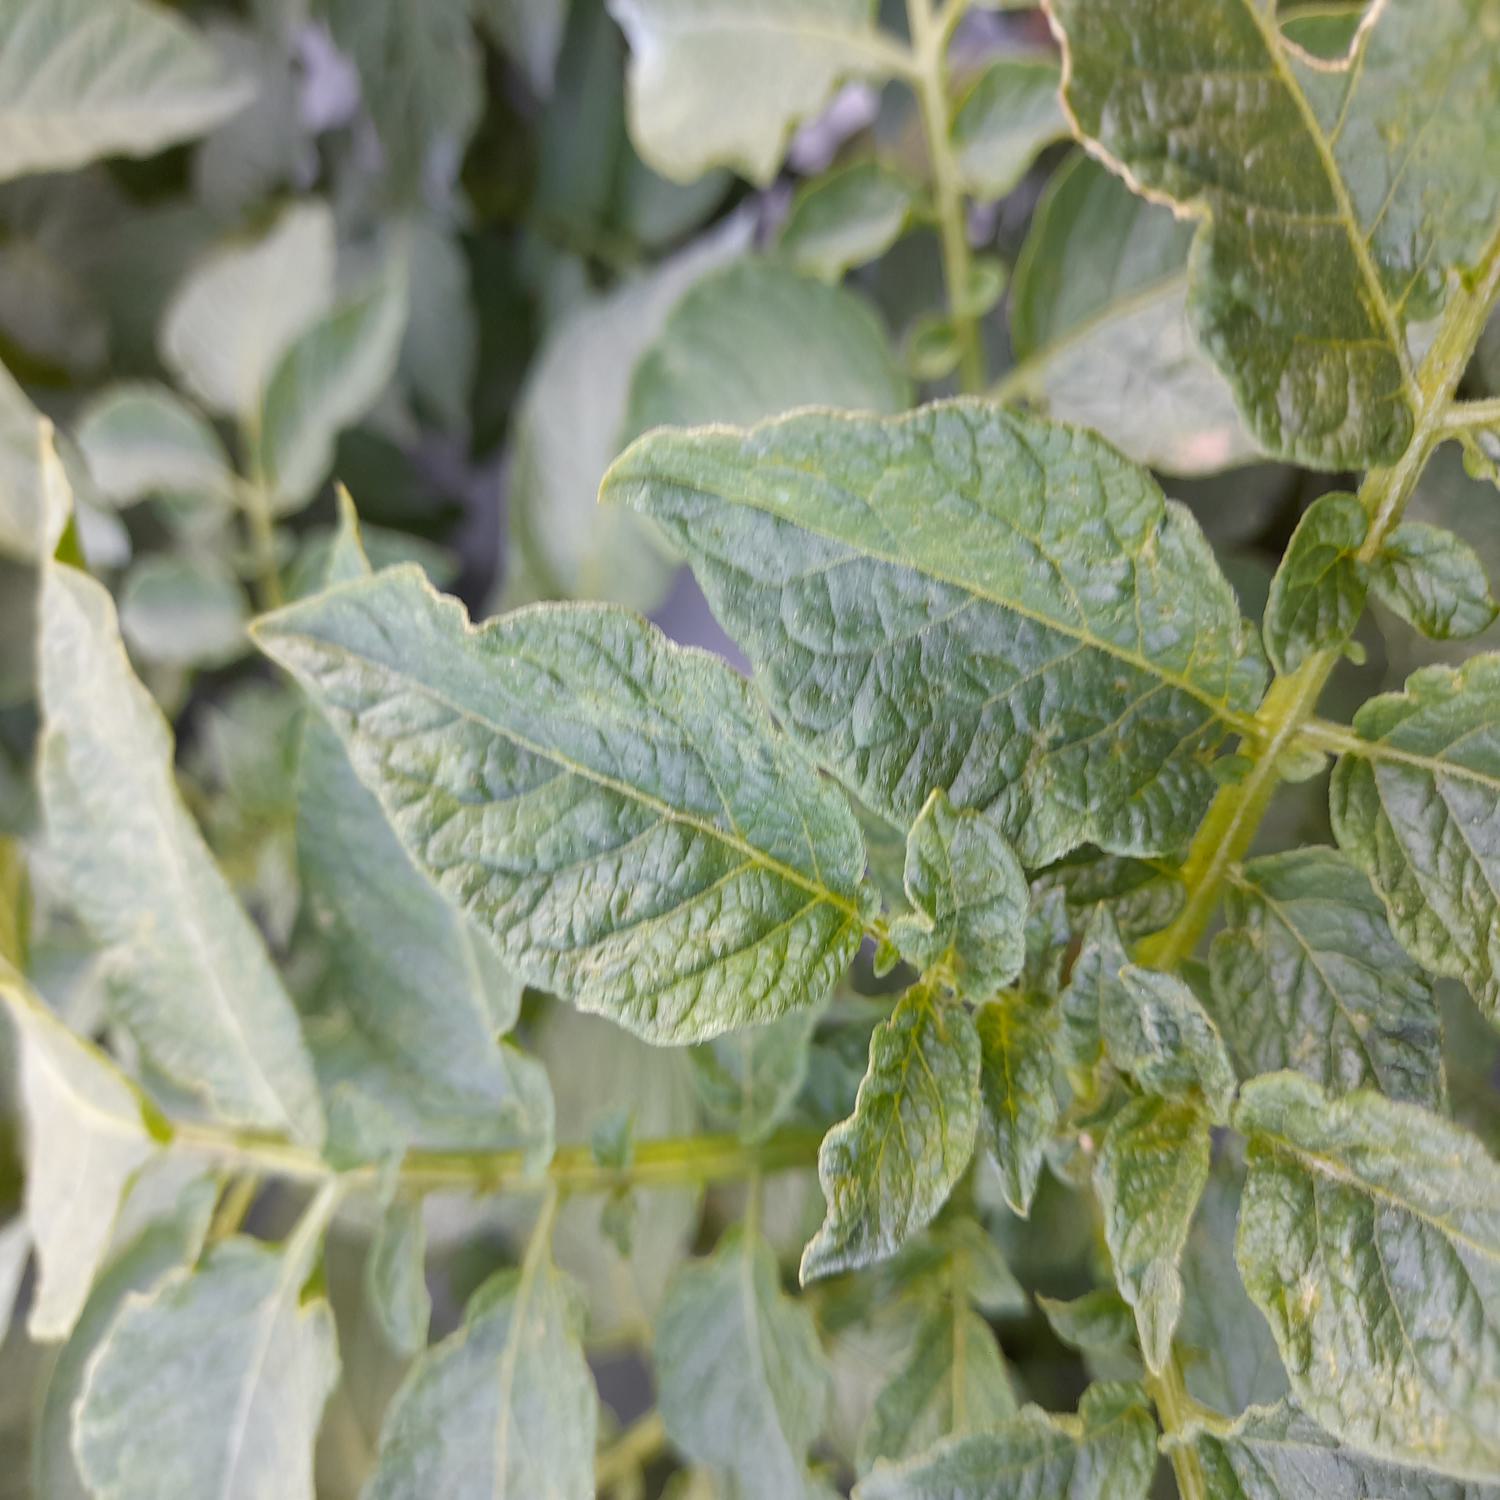
Label: Virus